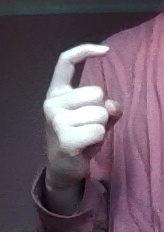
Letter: ra